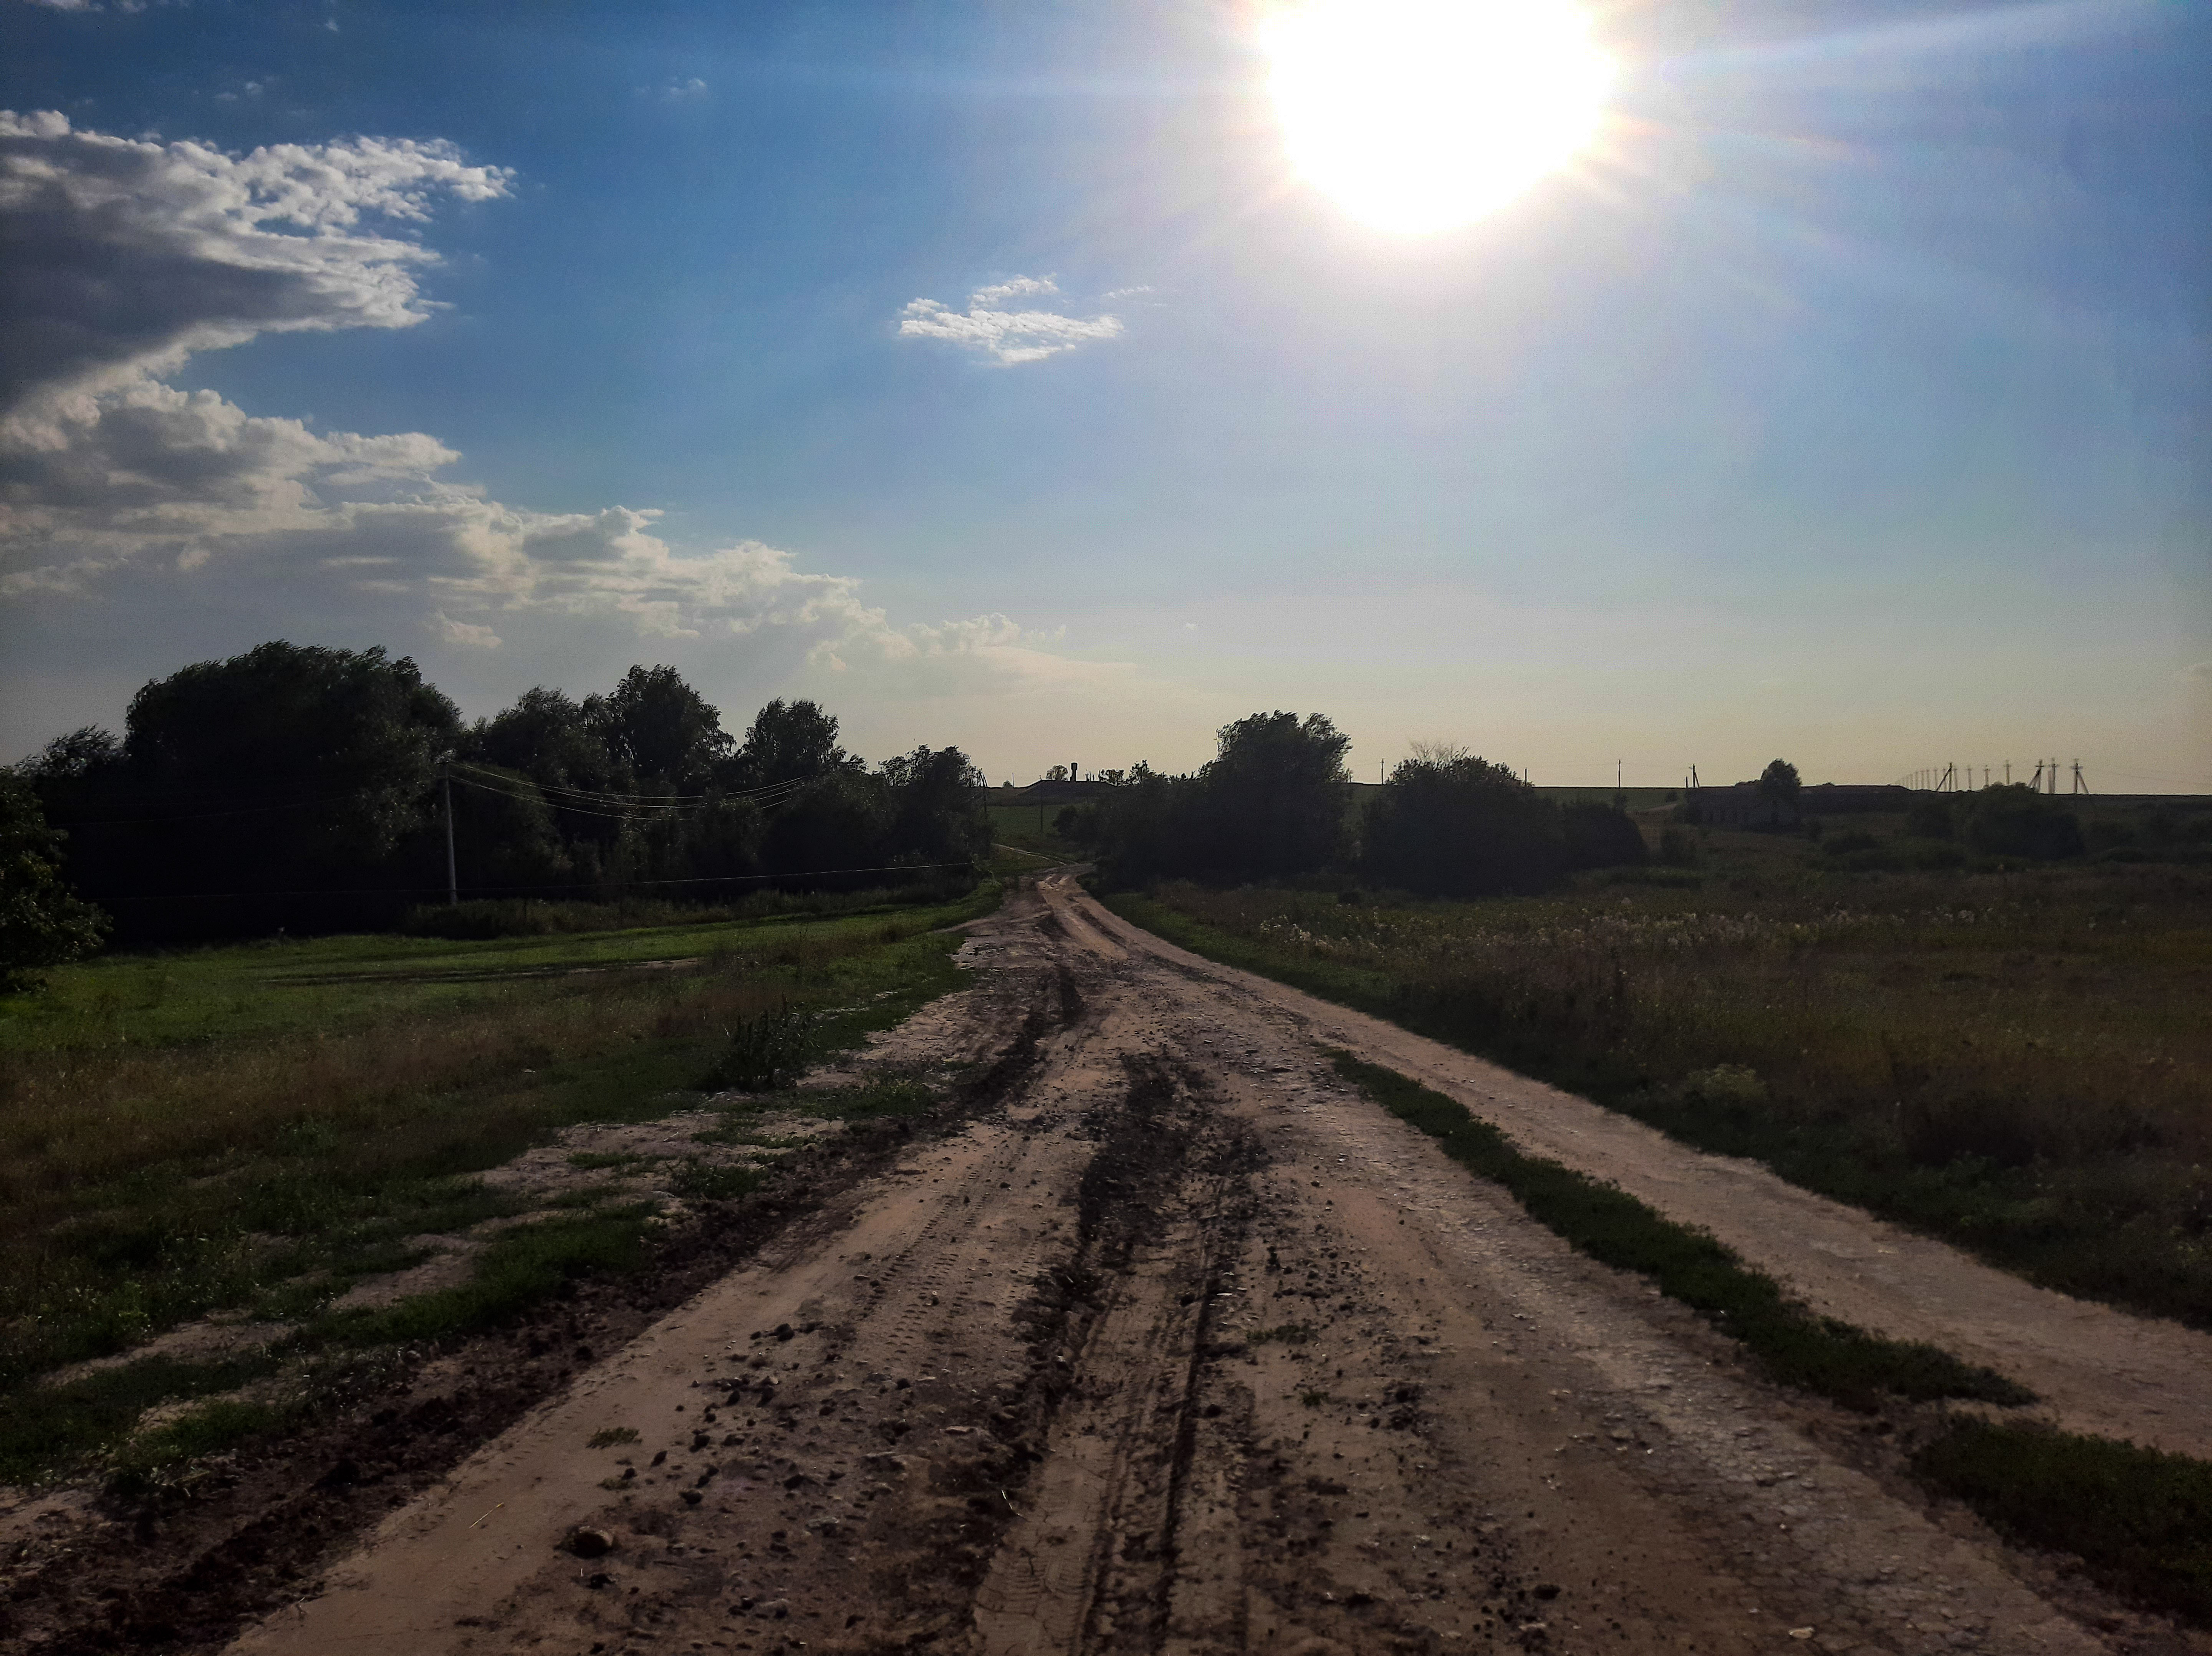
harvest, field, summer, ear, sky, weather, gray, green, village, life, plant, seeds, sowing, bread, golden, blue, white, rays, day, sun, clouds, rain, tree, freedom, hills, horizon, freshness, road, lonely, pearls, cloud, ecoregion, natural landscape, road surface, asphalt, land lot, atmospheric phenomenon, landscape, grassland, thoroughfare, plain, grass, sunrise, sunset, prairie, astronomical object, cumulus, lane, dirt road, lens flare, soil, wilderness, meteorological phenomenon, trail, pasture, steppe, evening, highway, nonbuilding structure, forest, path, hill, shadow, winter, dusk, wildlife